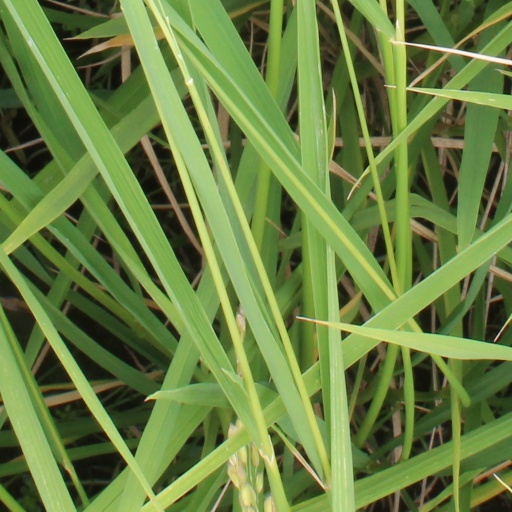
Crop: rice